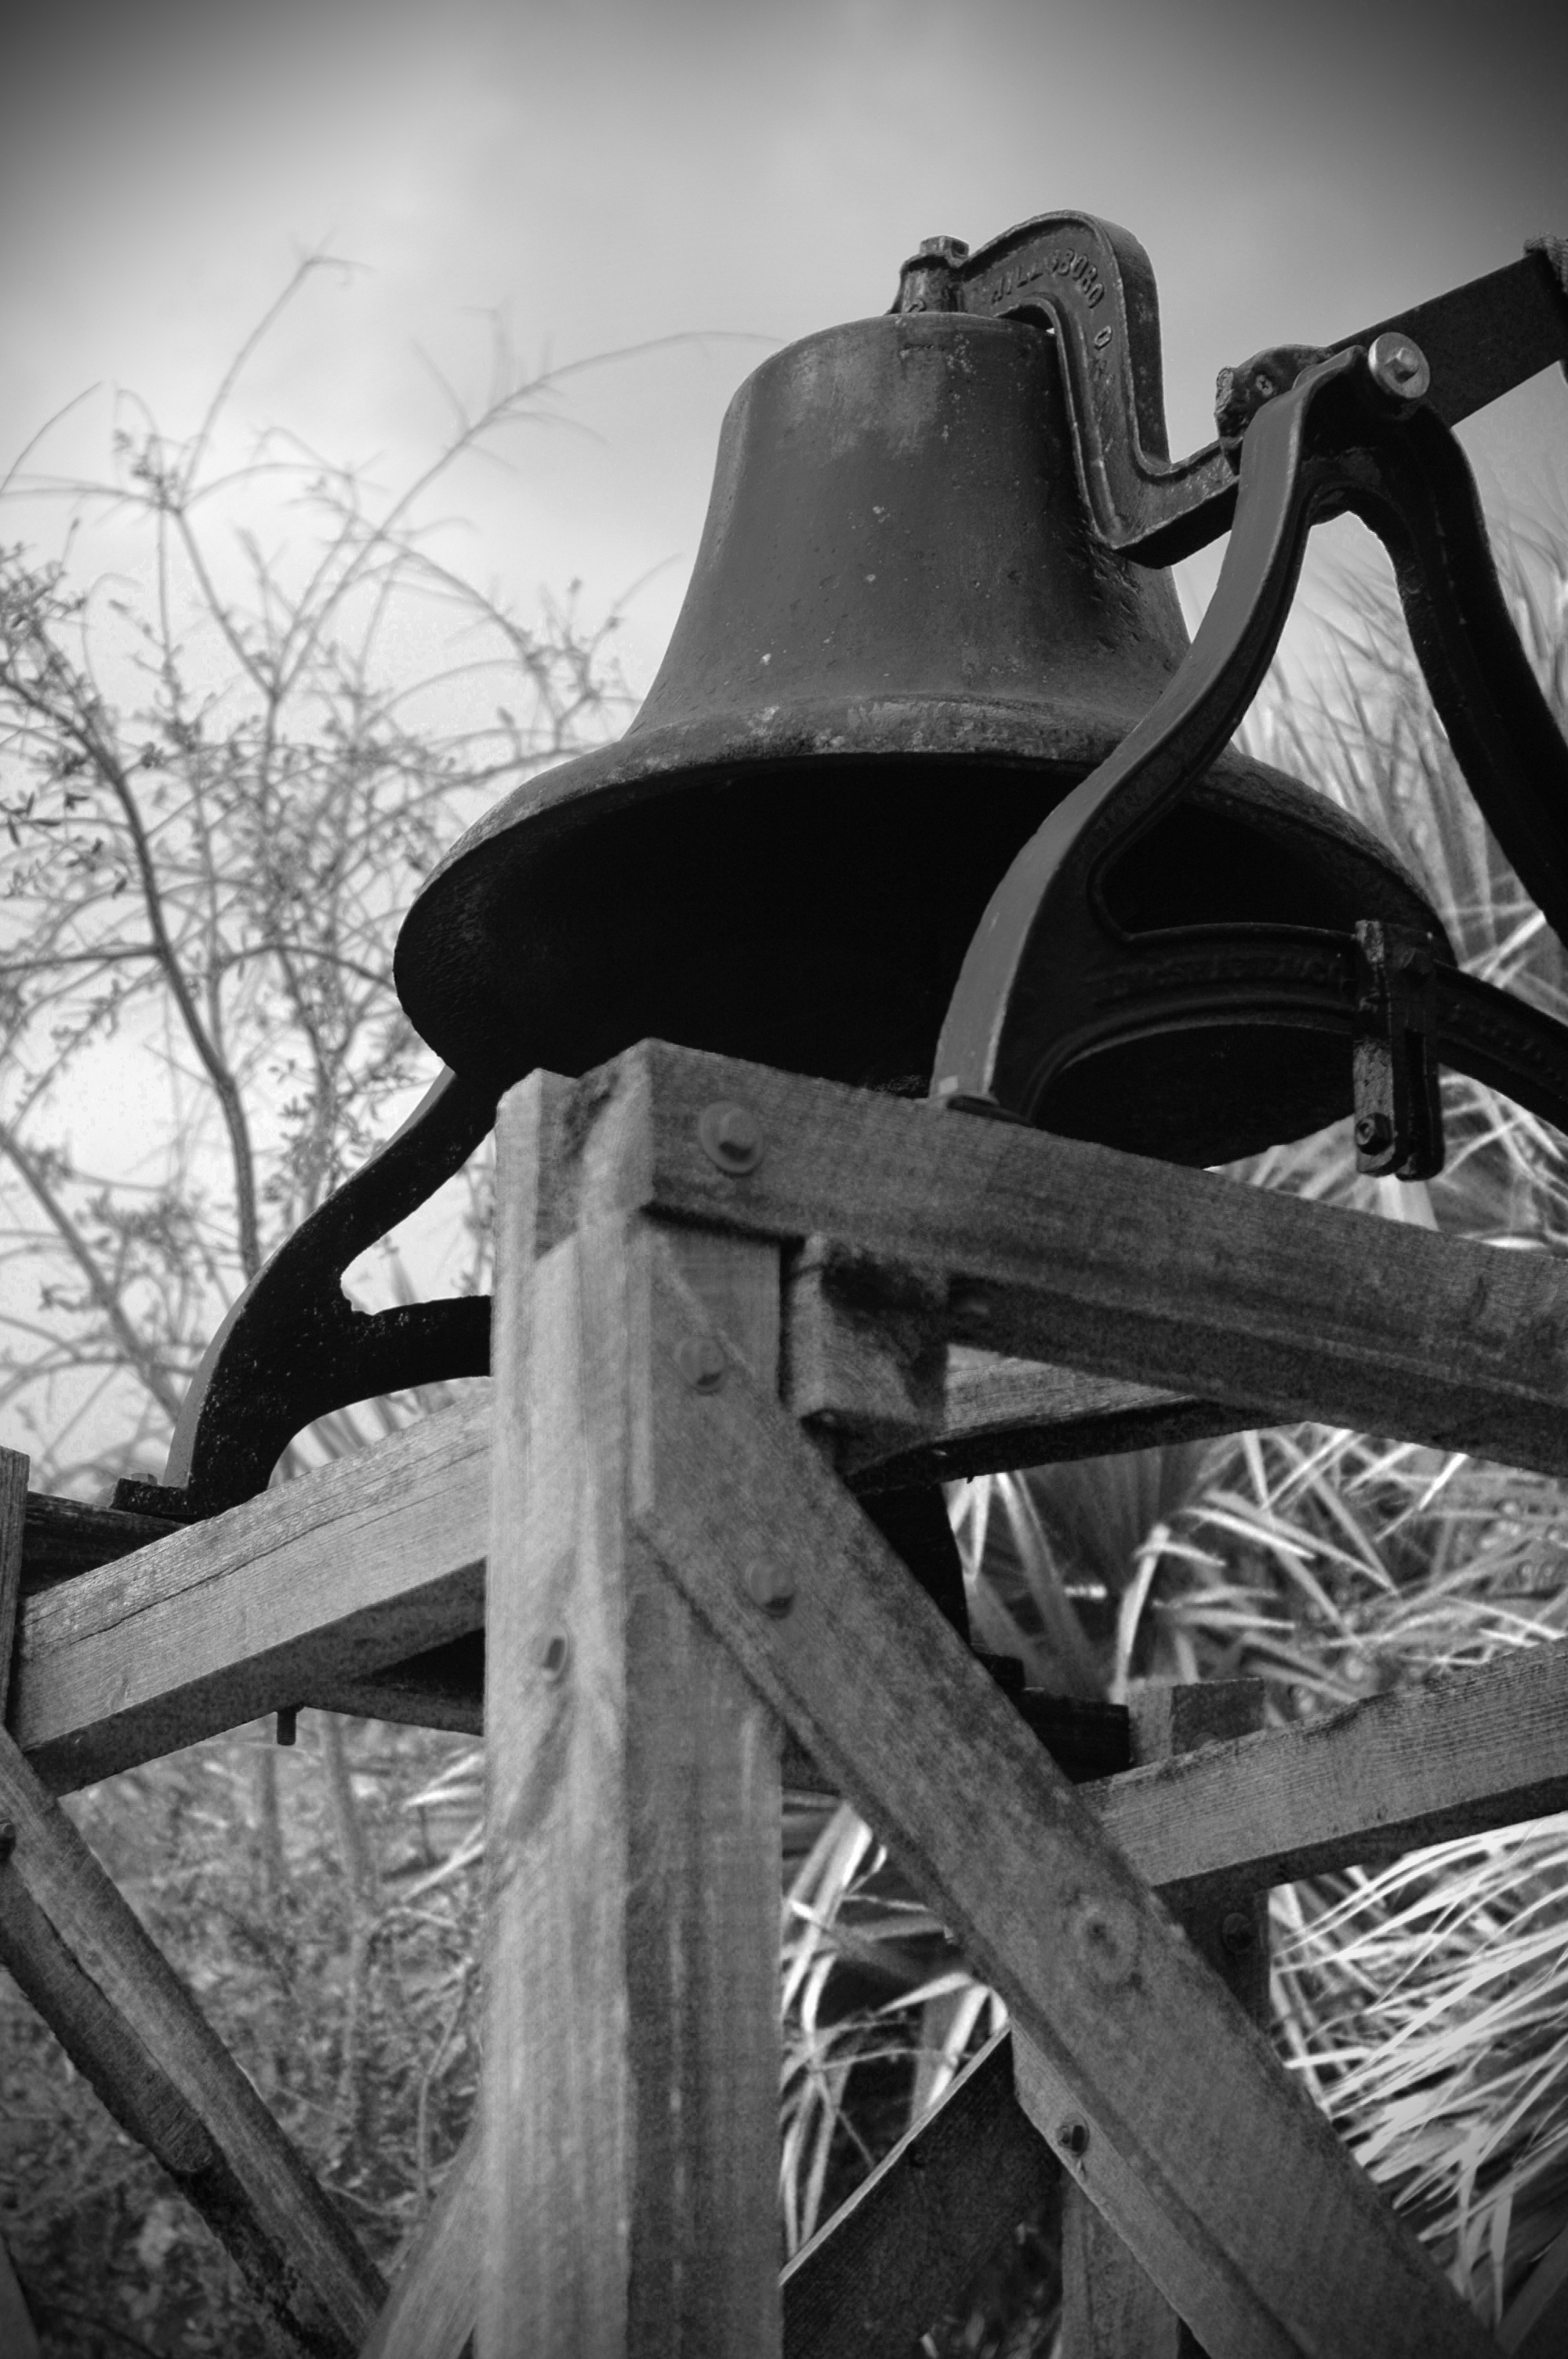
black and white, white, farm, photography, antique, countryside, bell, metal, black, monochrome, photograph, iron, historical, b w, monochrome photography